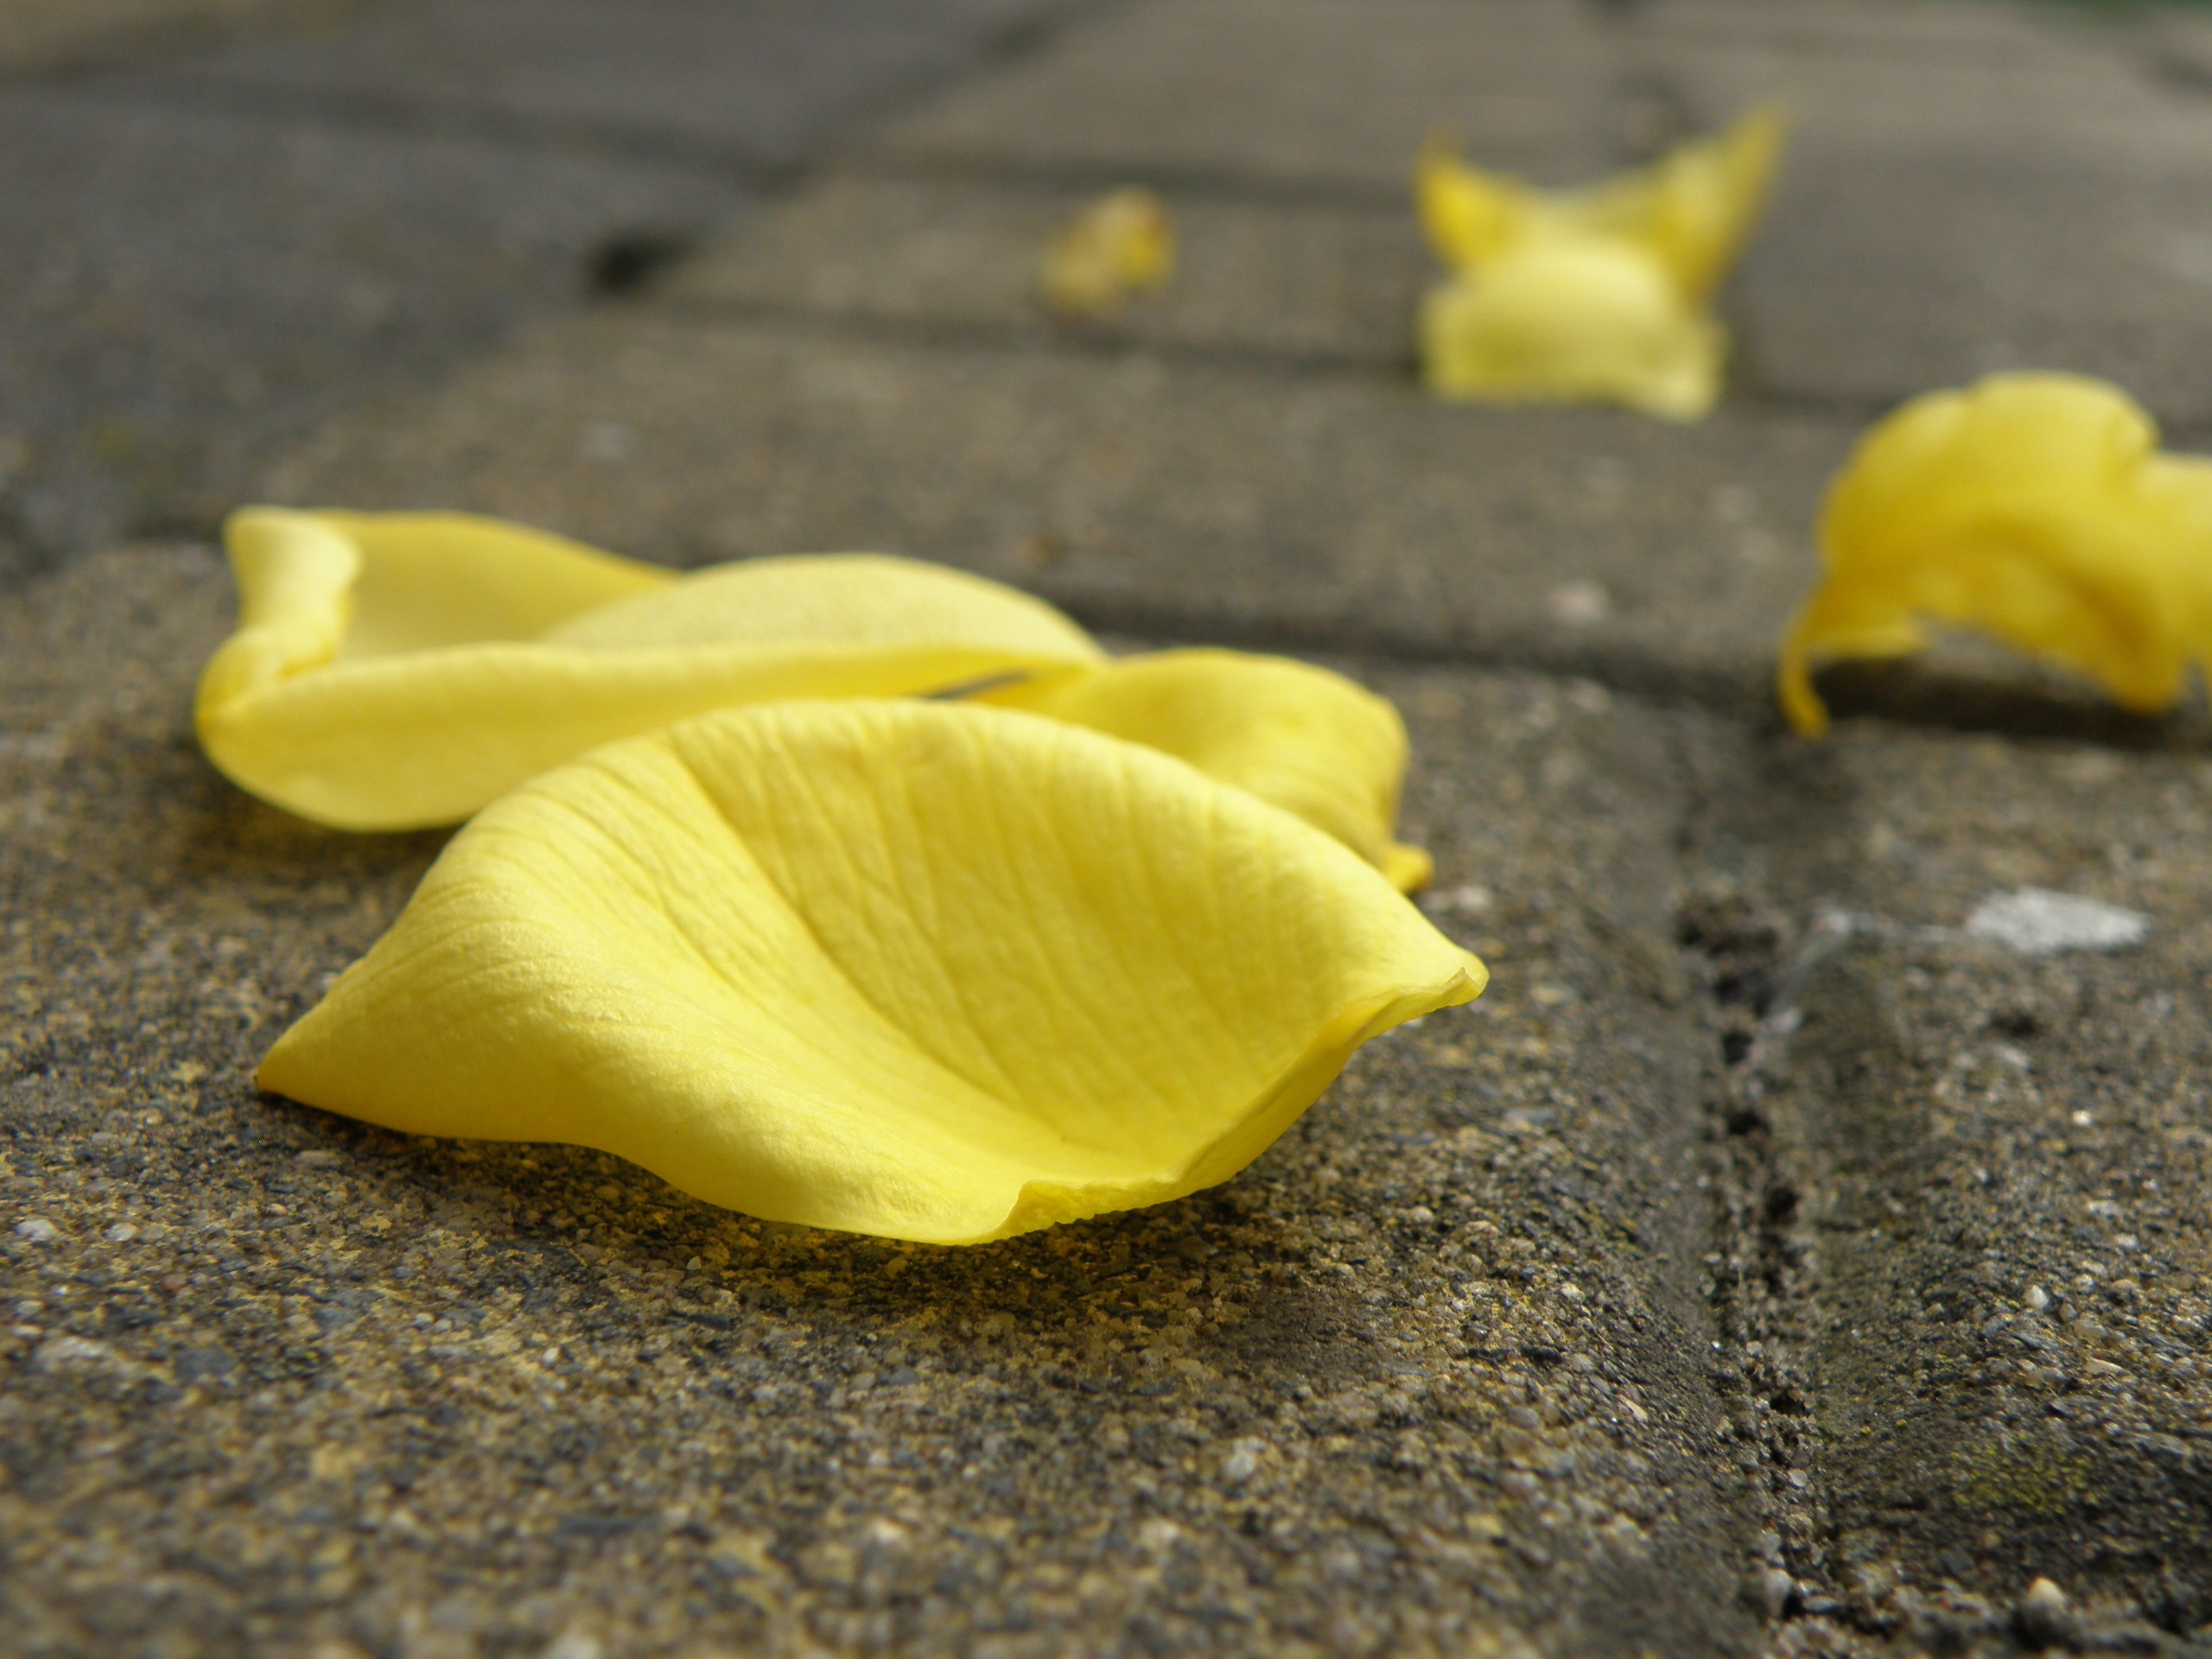
plant, leaf, flower, petal, dish, food, produce, vegetable, yellow, cuisine, flowers, macro photography, flowering plant, on the ground, flower petals, land plant